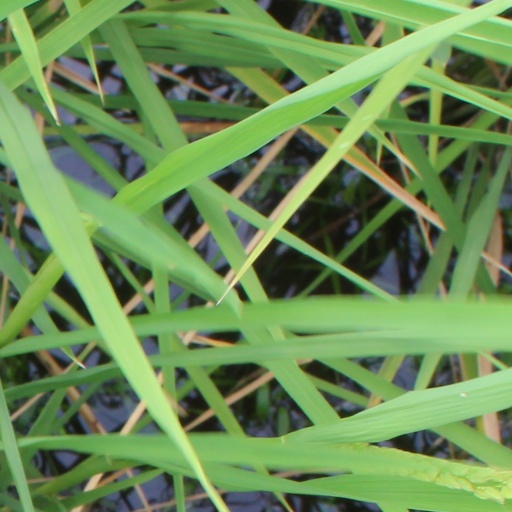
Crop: rice